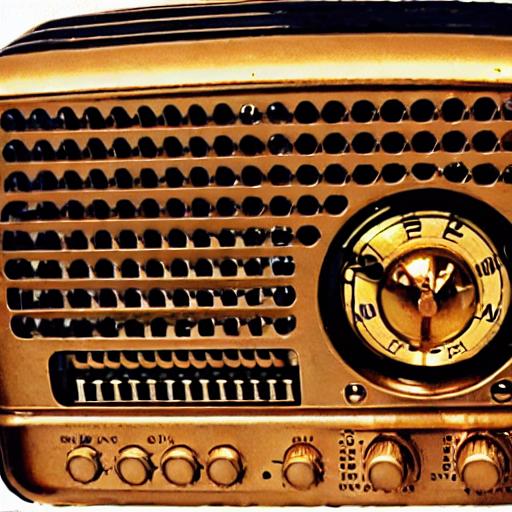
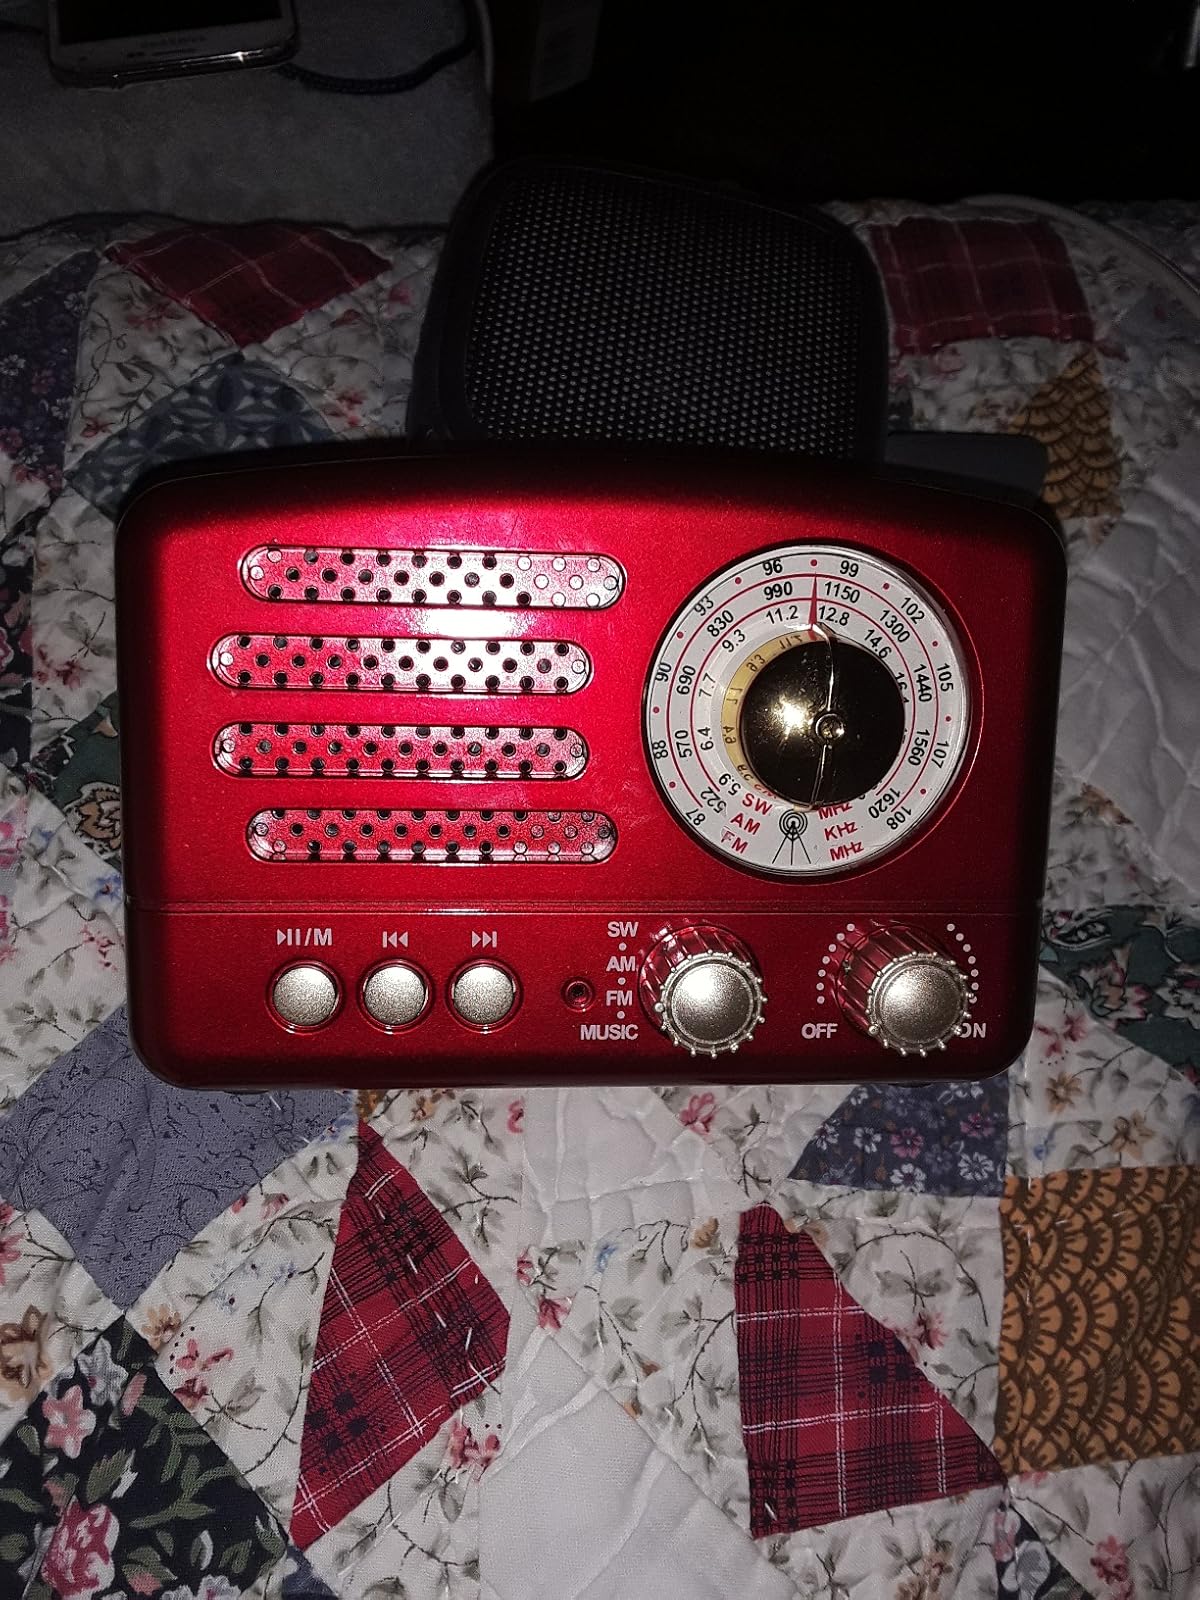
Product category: radio
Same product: no